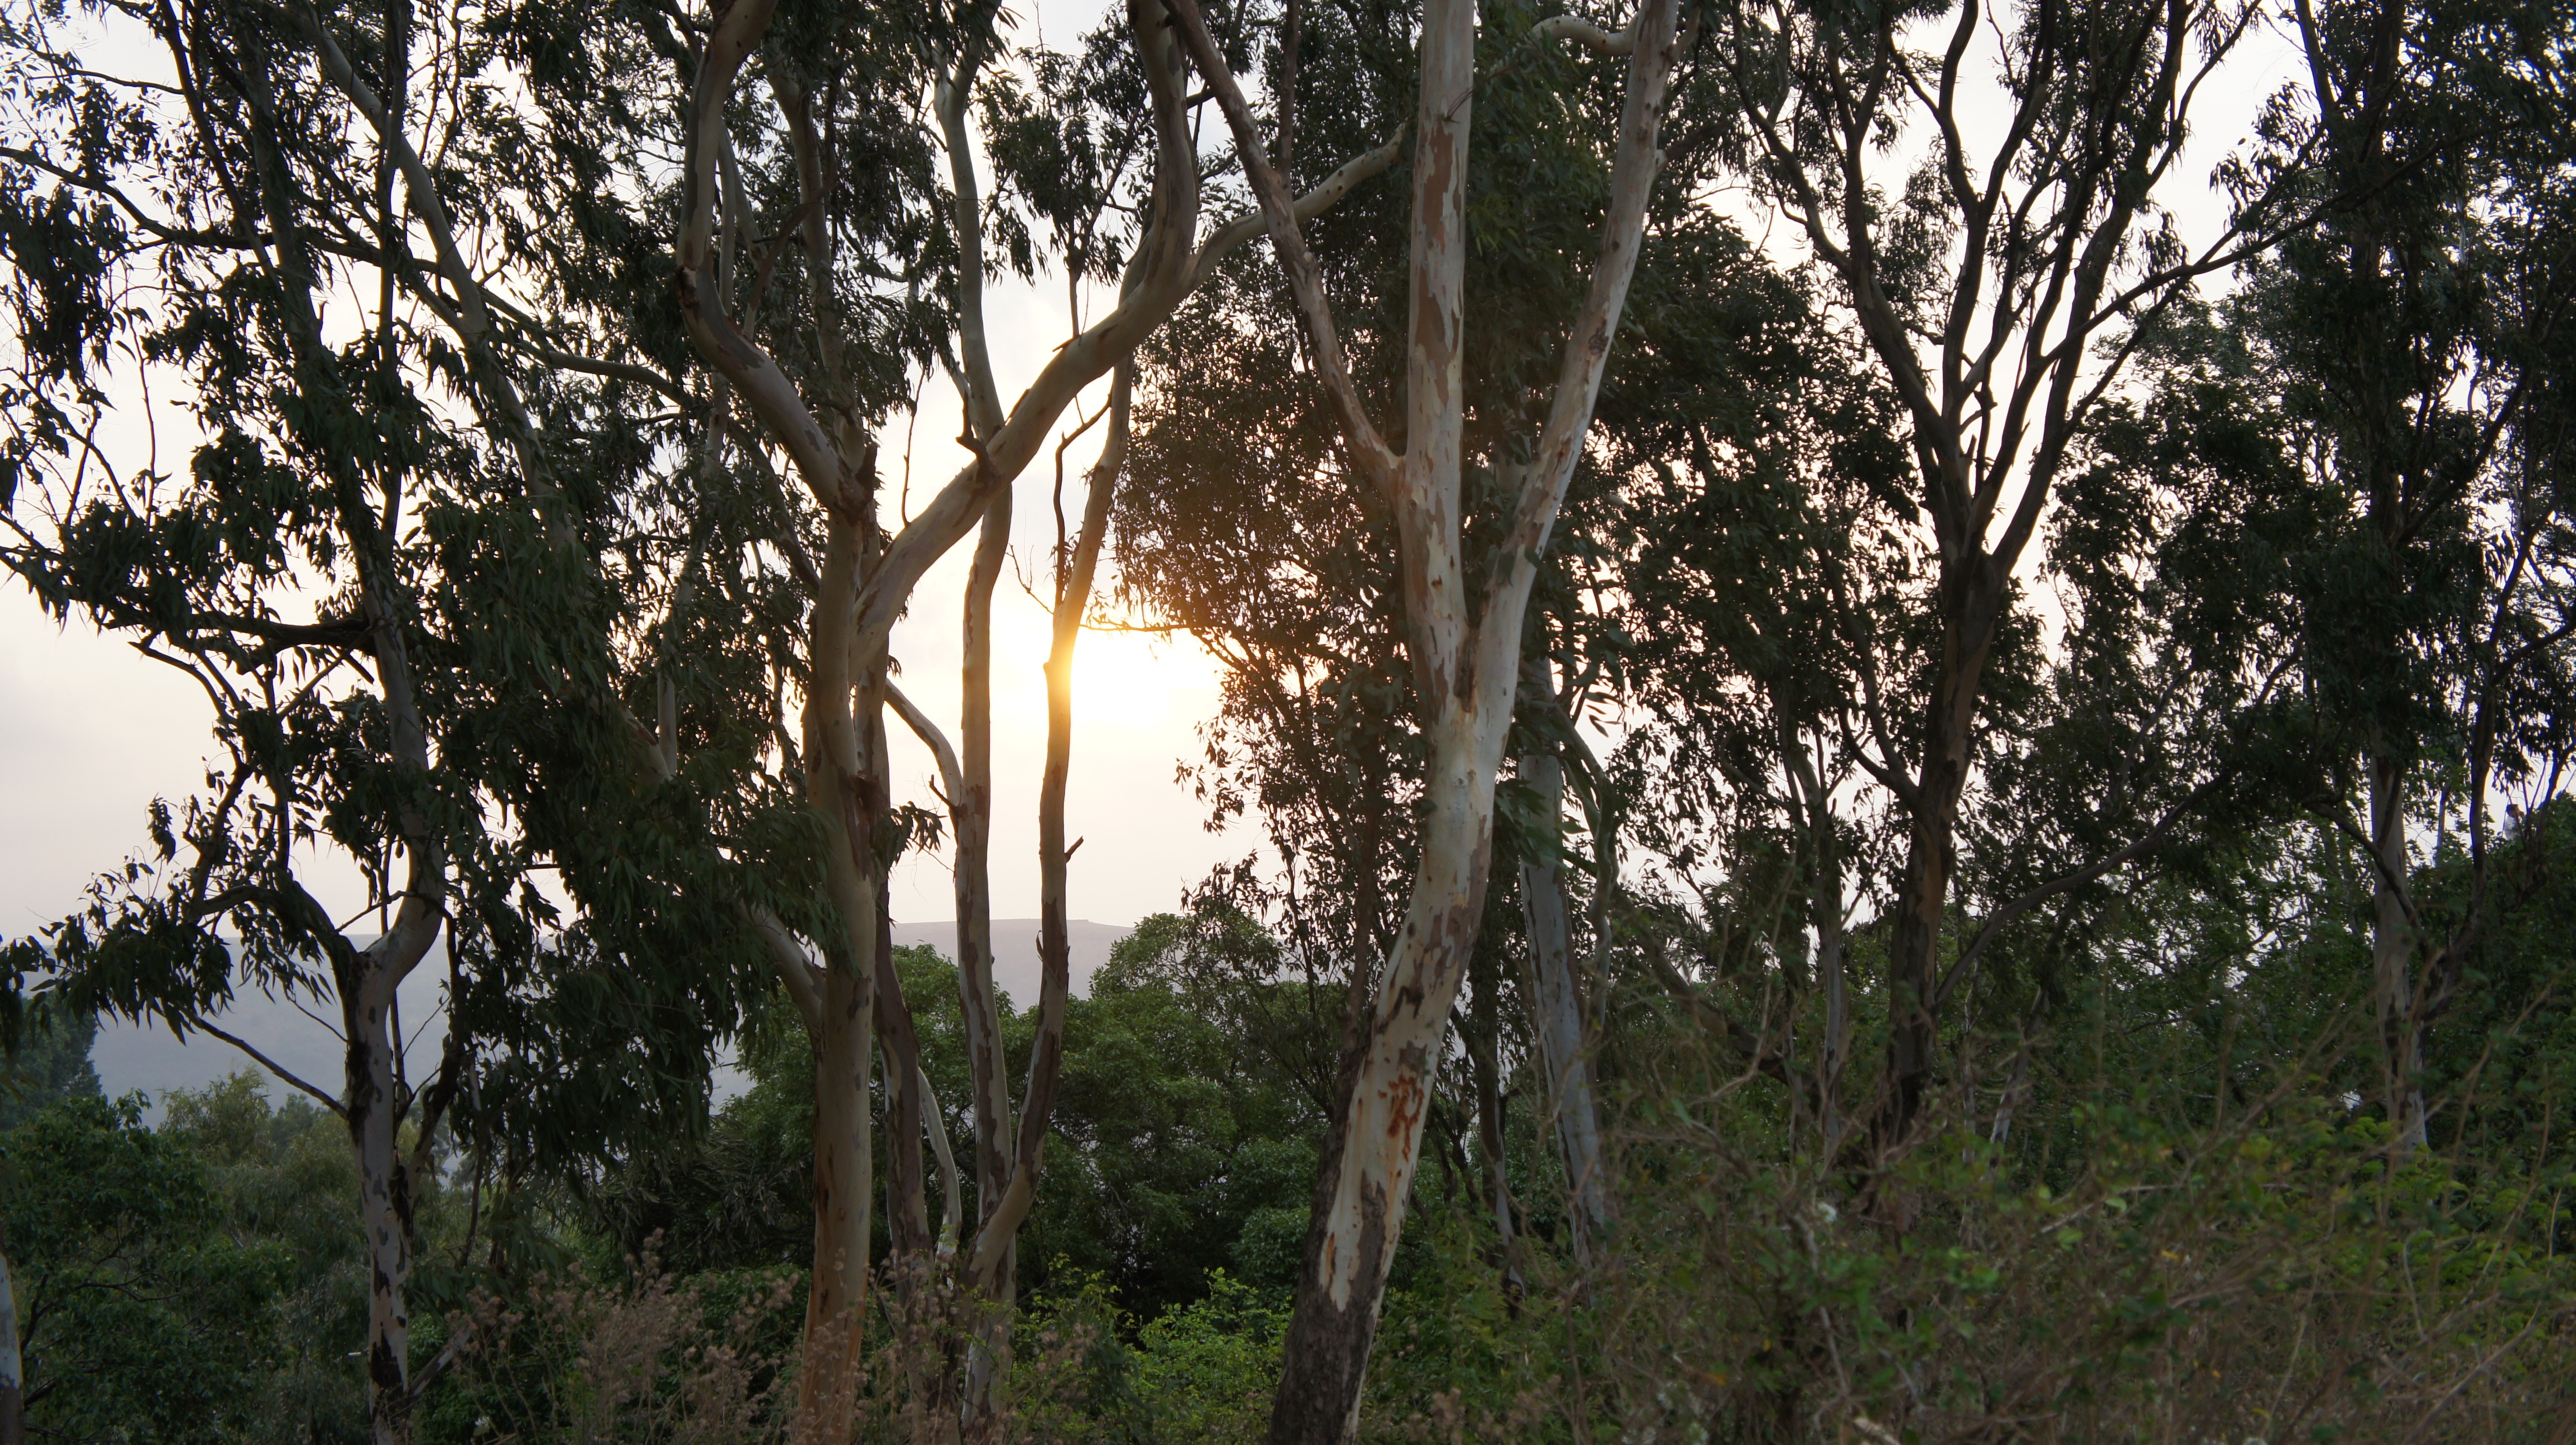
tree, forest, wilderness, branch, plant, jungle, flora, savanna, vegetation, rainforest, woodland, habitat, ecosystem, biome, natural environment, woody plant